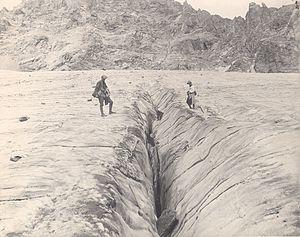
La randonnée glaciaire est une forme de randonnée pédestre qui se pratique sur la glace. Elle nécessite des équipements particuliers empruntés à l'alpinisme comme des crampons, indispensables pour garantir une bonne accroche sur la glace, des cordes pour prévenir les chutes en progressant selon le principe de la cordée, des baudriers, piolets, casques, parfois des échelles ainsi qu'une tenue vestimentaire permettant d' affronter les conditions météorologiques rencontrées et qui se caractérisent généralement par de faibles températures, du vent, des précipitations ou un fort ensoleillement.